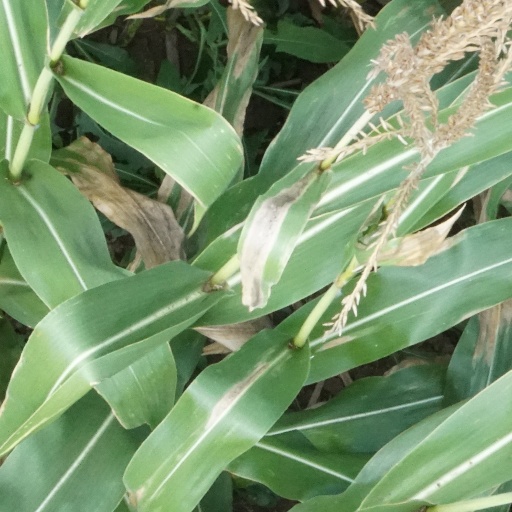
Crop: maize; corn